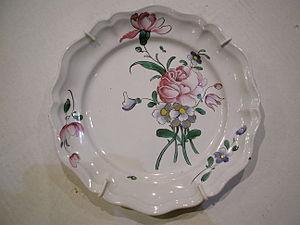
Le terme faïence de Strasbourg se réfère aux faïences produites par les faïenceries de Strasbourg et de Haguenau à Strasbourg au cours du XVIIIᵉ siècle.